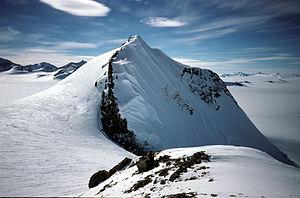
Le mont Jackson est une montagne qui domine la partie australe de la péninsule Antarctique et culmine à 3 184 mètres d'altitude. Il fait partie des revendications territoriales britanniques, argentines et chiliennes.